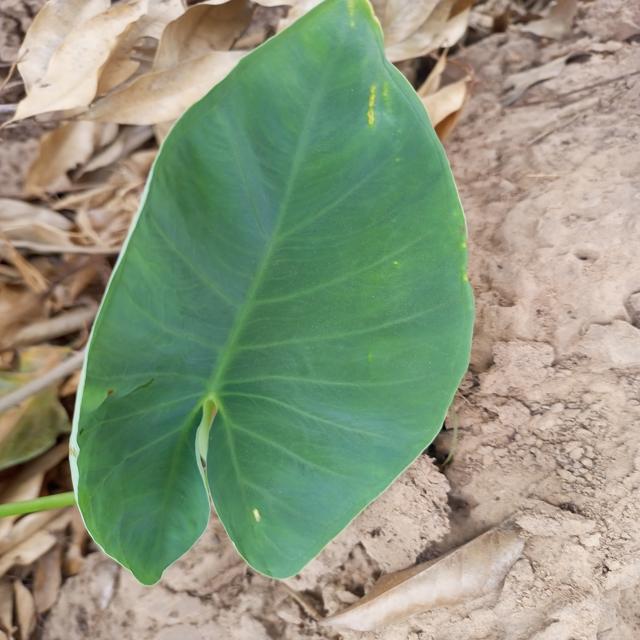
Label: Early_Blight